Monumental Cemetery of Mortara

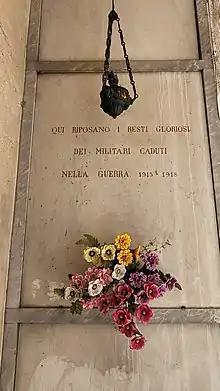
Soldiers' locus in the Monumental Cemetery of Mortara, Italy (inscription: "Here lie the glorious remains of the militaries fallen in the war 1915–1918")

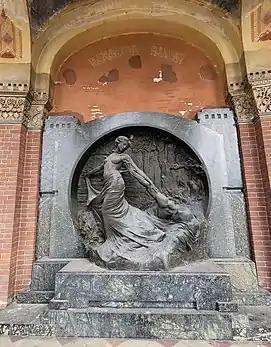

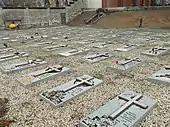
Graves of missionary nuns (Monumental Cemetery of Mortara, Italy)

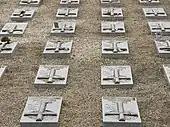
Graves of missionary nuns (Monumental Cemetery of Mortara, Italy)

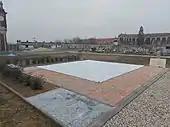
COVID-19 remembrance area (Monumental Cemetery of Mortara, Italy)

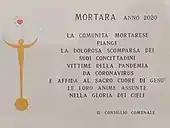
COVID-19 remembrance area tombstone (Monumental Cemetery of Mortara, Italy)

A part of the Cemetery is dedicated to the missionary nuns born in Mortara, particularly to the missionary nuns of the Institute of Missionary Sisters of the Immaculate Regina Pacis. This area is located on the western part of the main segment of the Cemetery. The Institute submitted an application in 1989 to grant to the religious order a single field reserved for the urban Cemetery for the burials of its members.